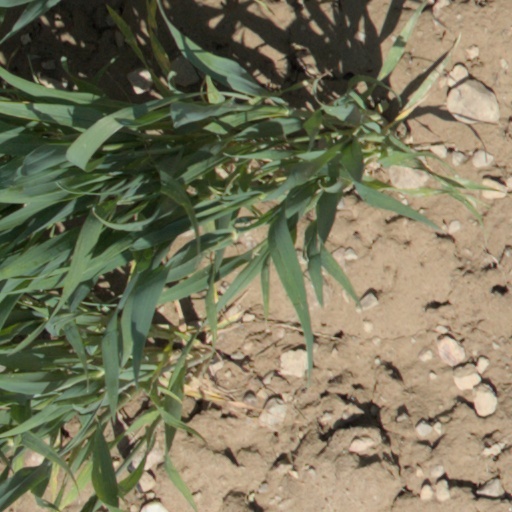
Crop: wheat